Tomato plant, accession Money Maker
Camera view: horizontal (90 deg, fisheye); turntable rotation: 0 degrees
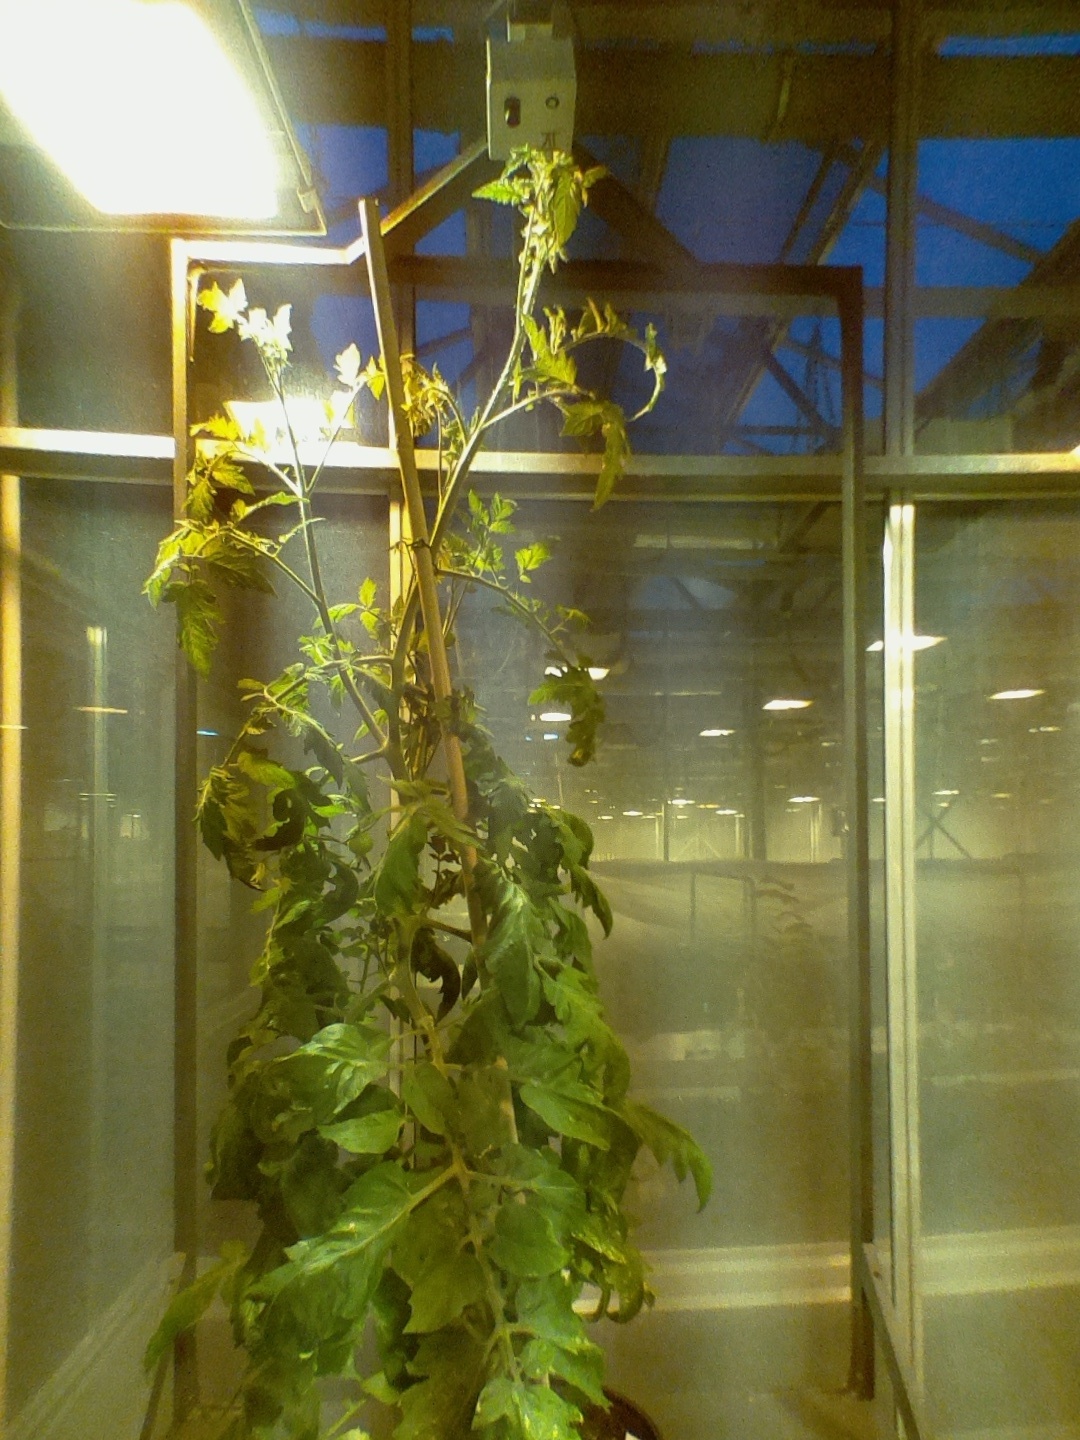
BBCH growth stage 69: End of flowering, 90%-100% of flowers open, more petals falling